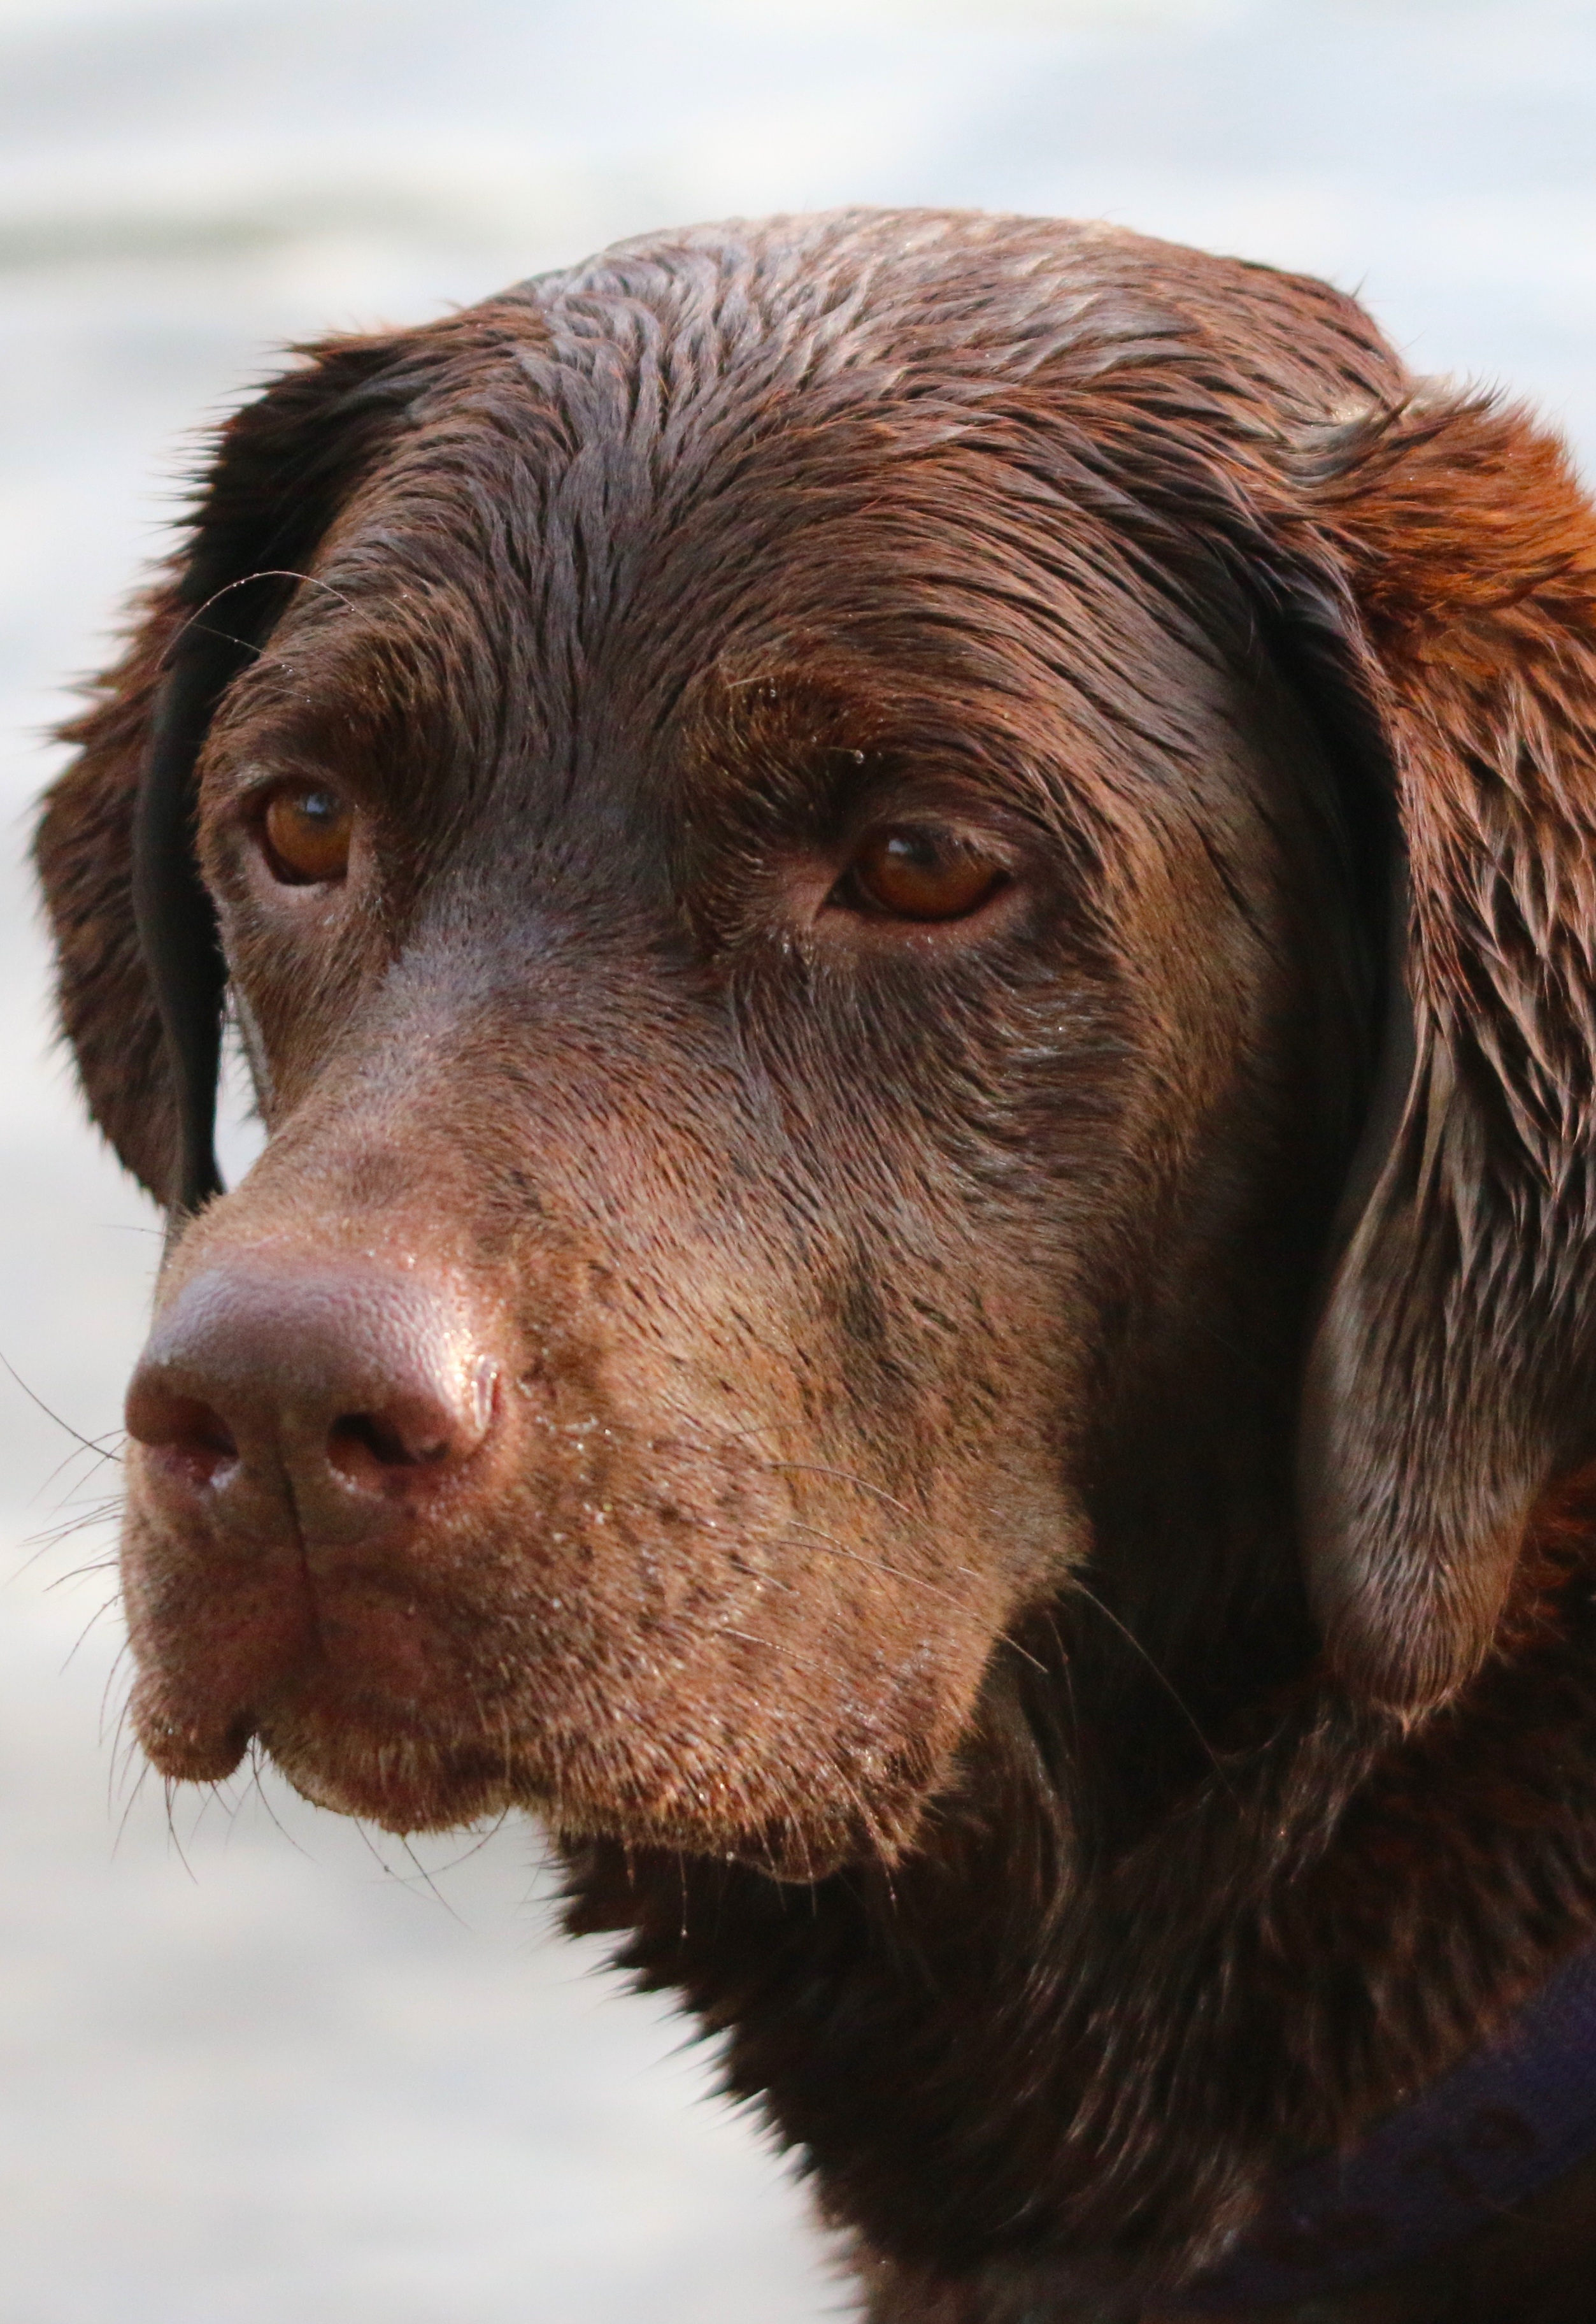
watch, puppy, dog, animal, brown, mammal, close up, snout, vertebrate, labrador retriever, attention, dog breed, dog head, retriever, german shorthair, chesapeake bay retriever, setter, irish setter, dog like mammal, boykin spaniel